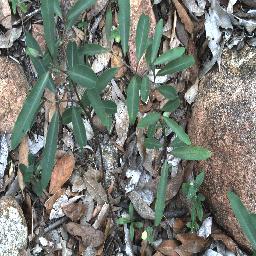
Label: rubber_vine